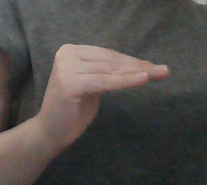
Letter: haa